Doug Dagger

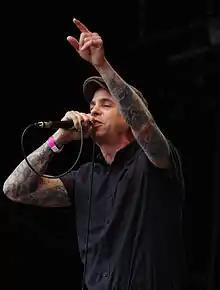
Dagger performing in 2013

Douglas Scott Kane (October 17, 1967 – May 30, 2024), known professionally as Doug Dagger, was an American vocalist. He was the lead singer for the Los Angeles punk rock band The Generators, which formed in 1997, and was lead singer for Schleprock and other punk bands.